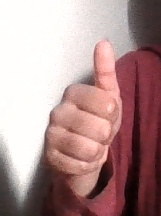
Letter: aleff